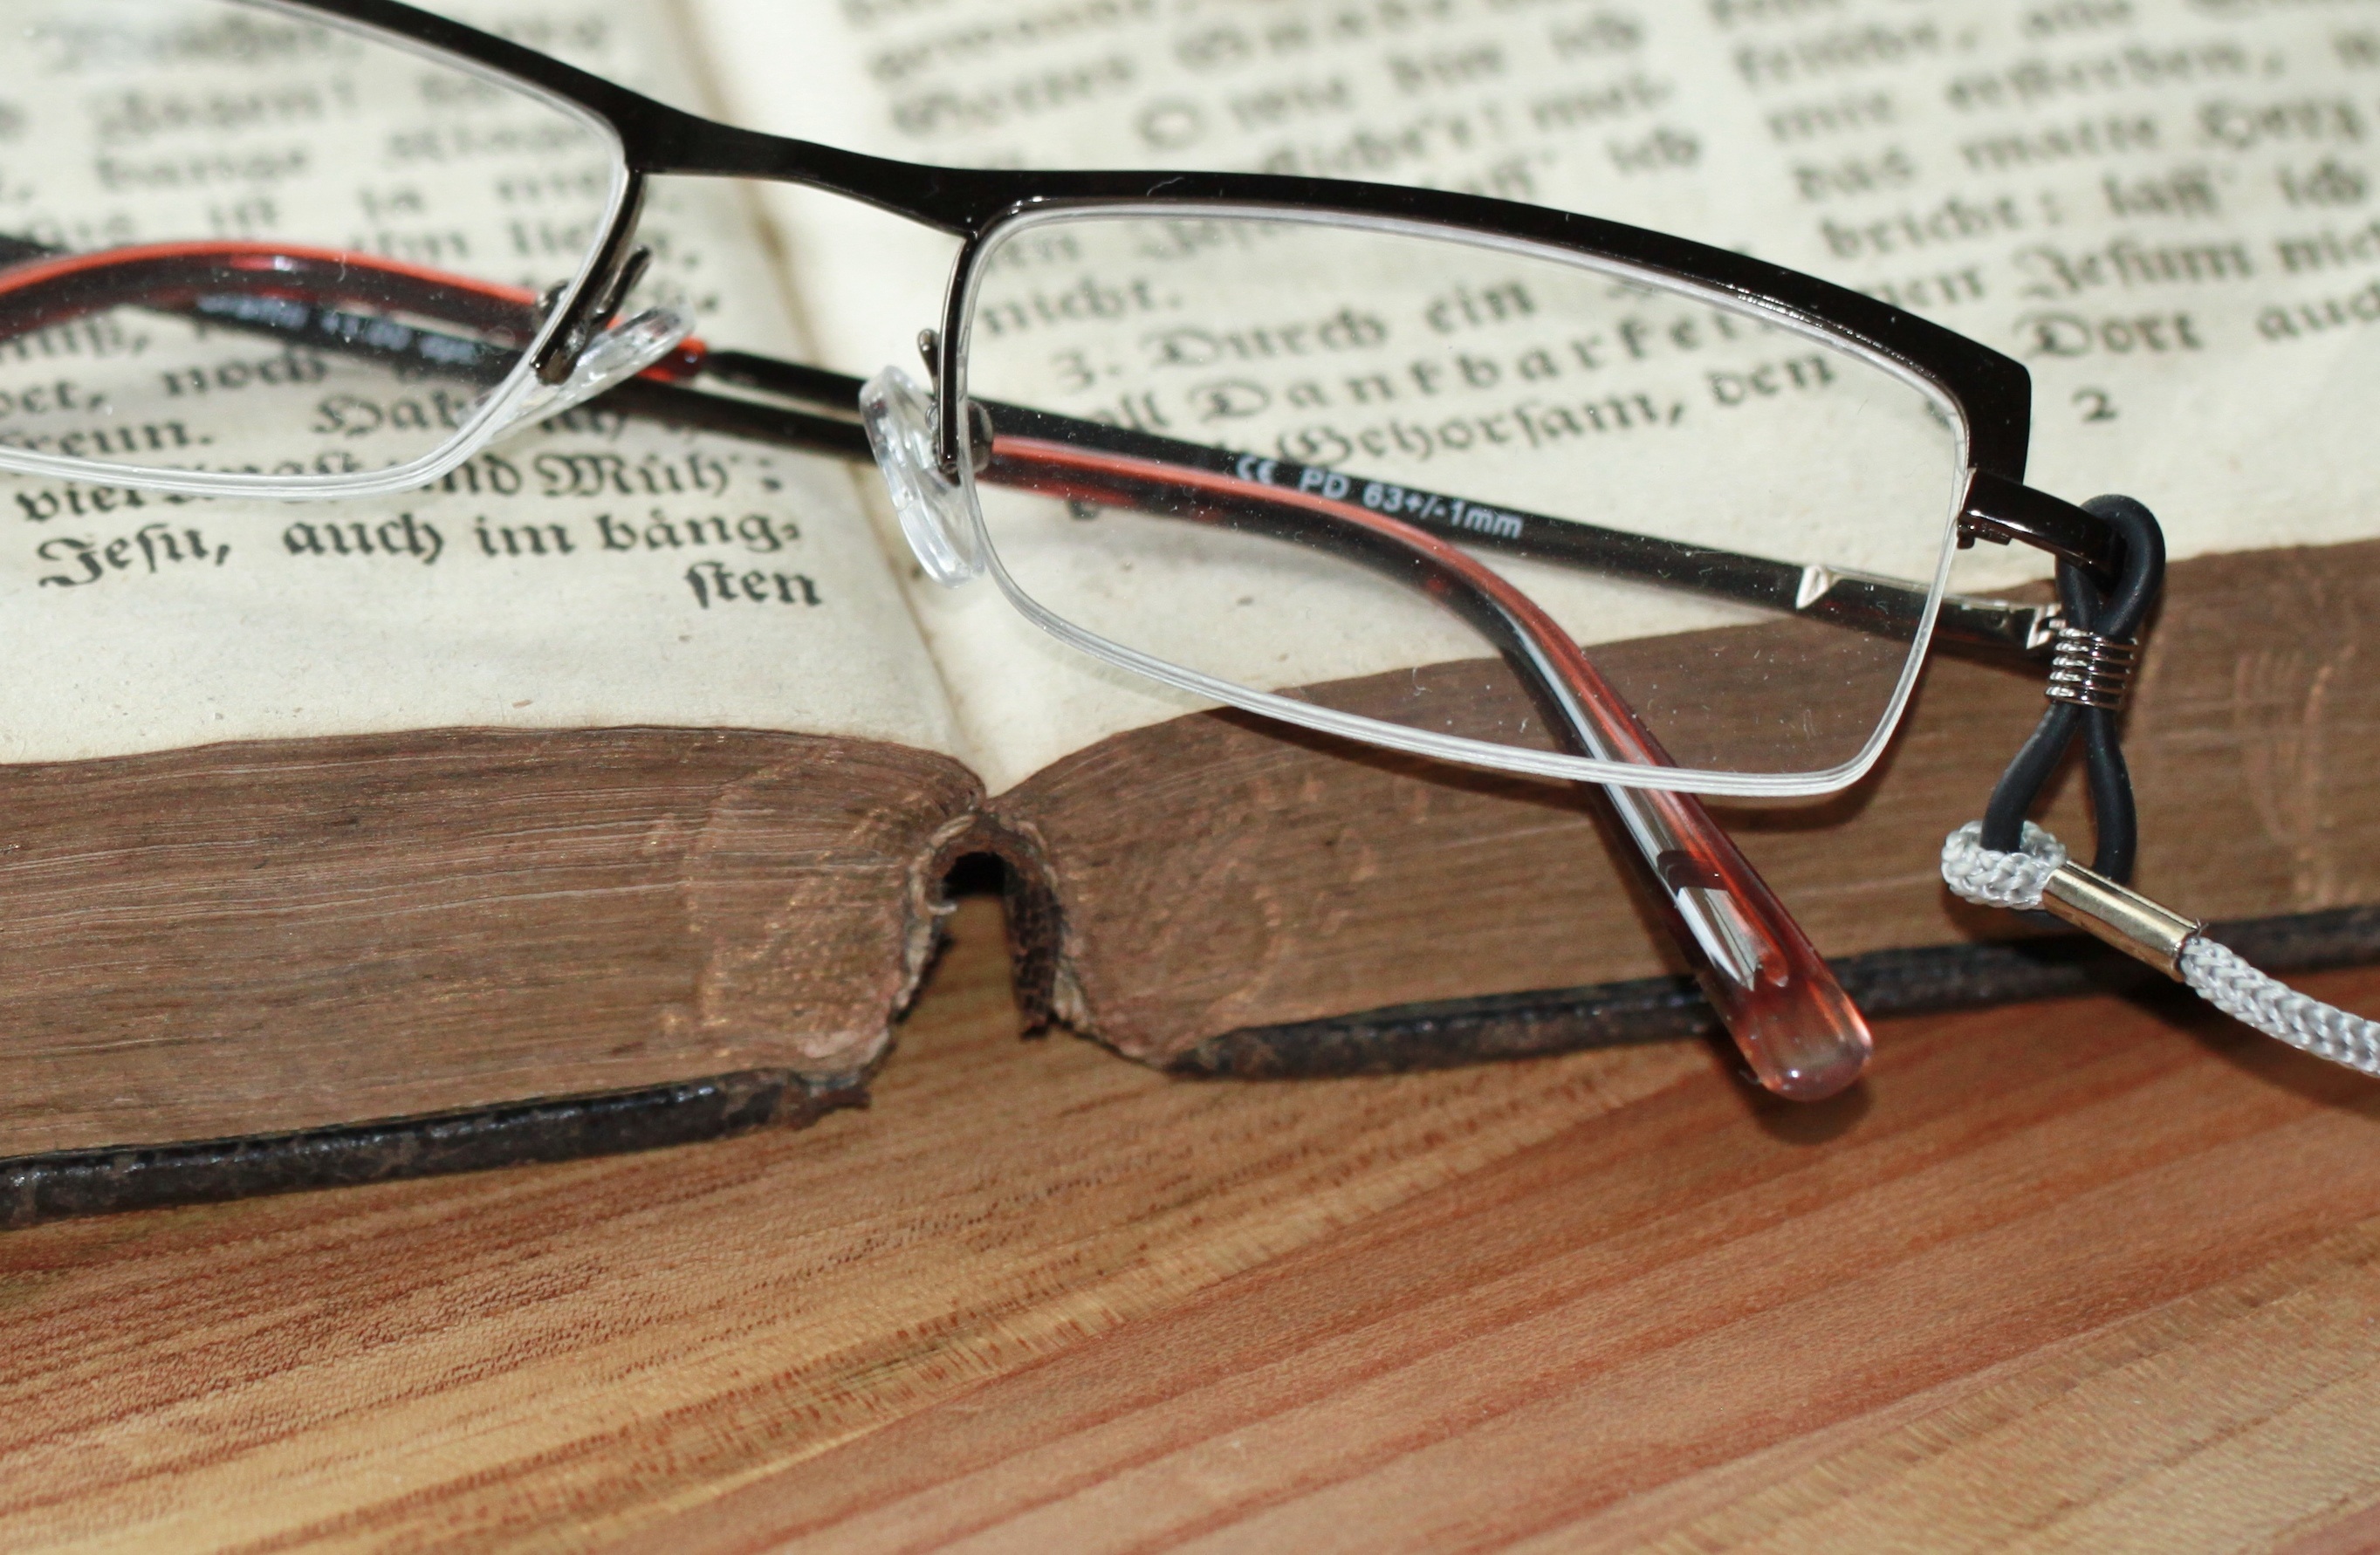
book, read, training, education, literature, glasses, eyewear, nostalgic, historically, lenses, reading glasses, intellectual, old script, vision care